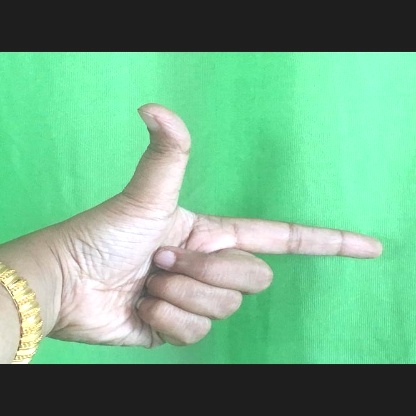
Mudra: Chandrakala